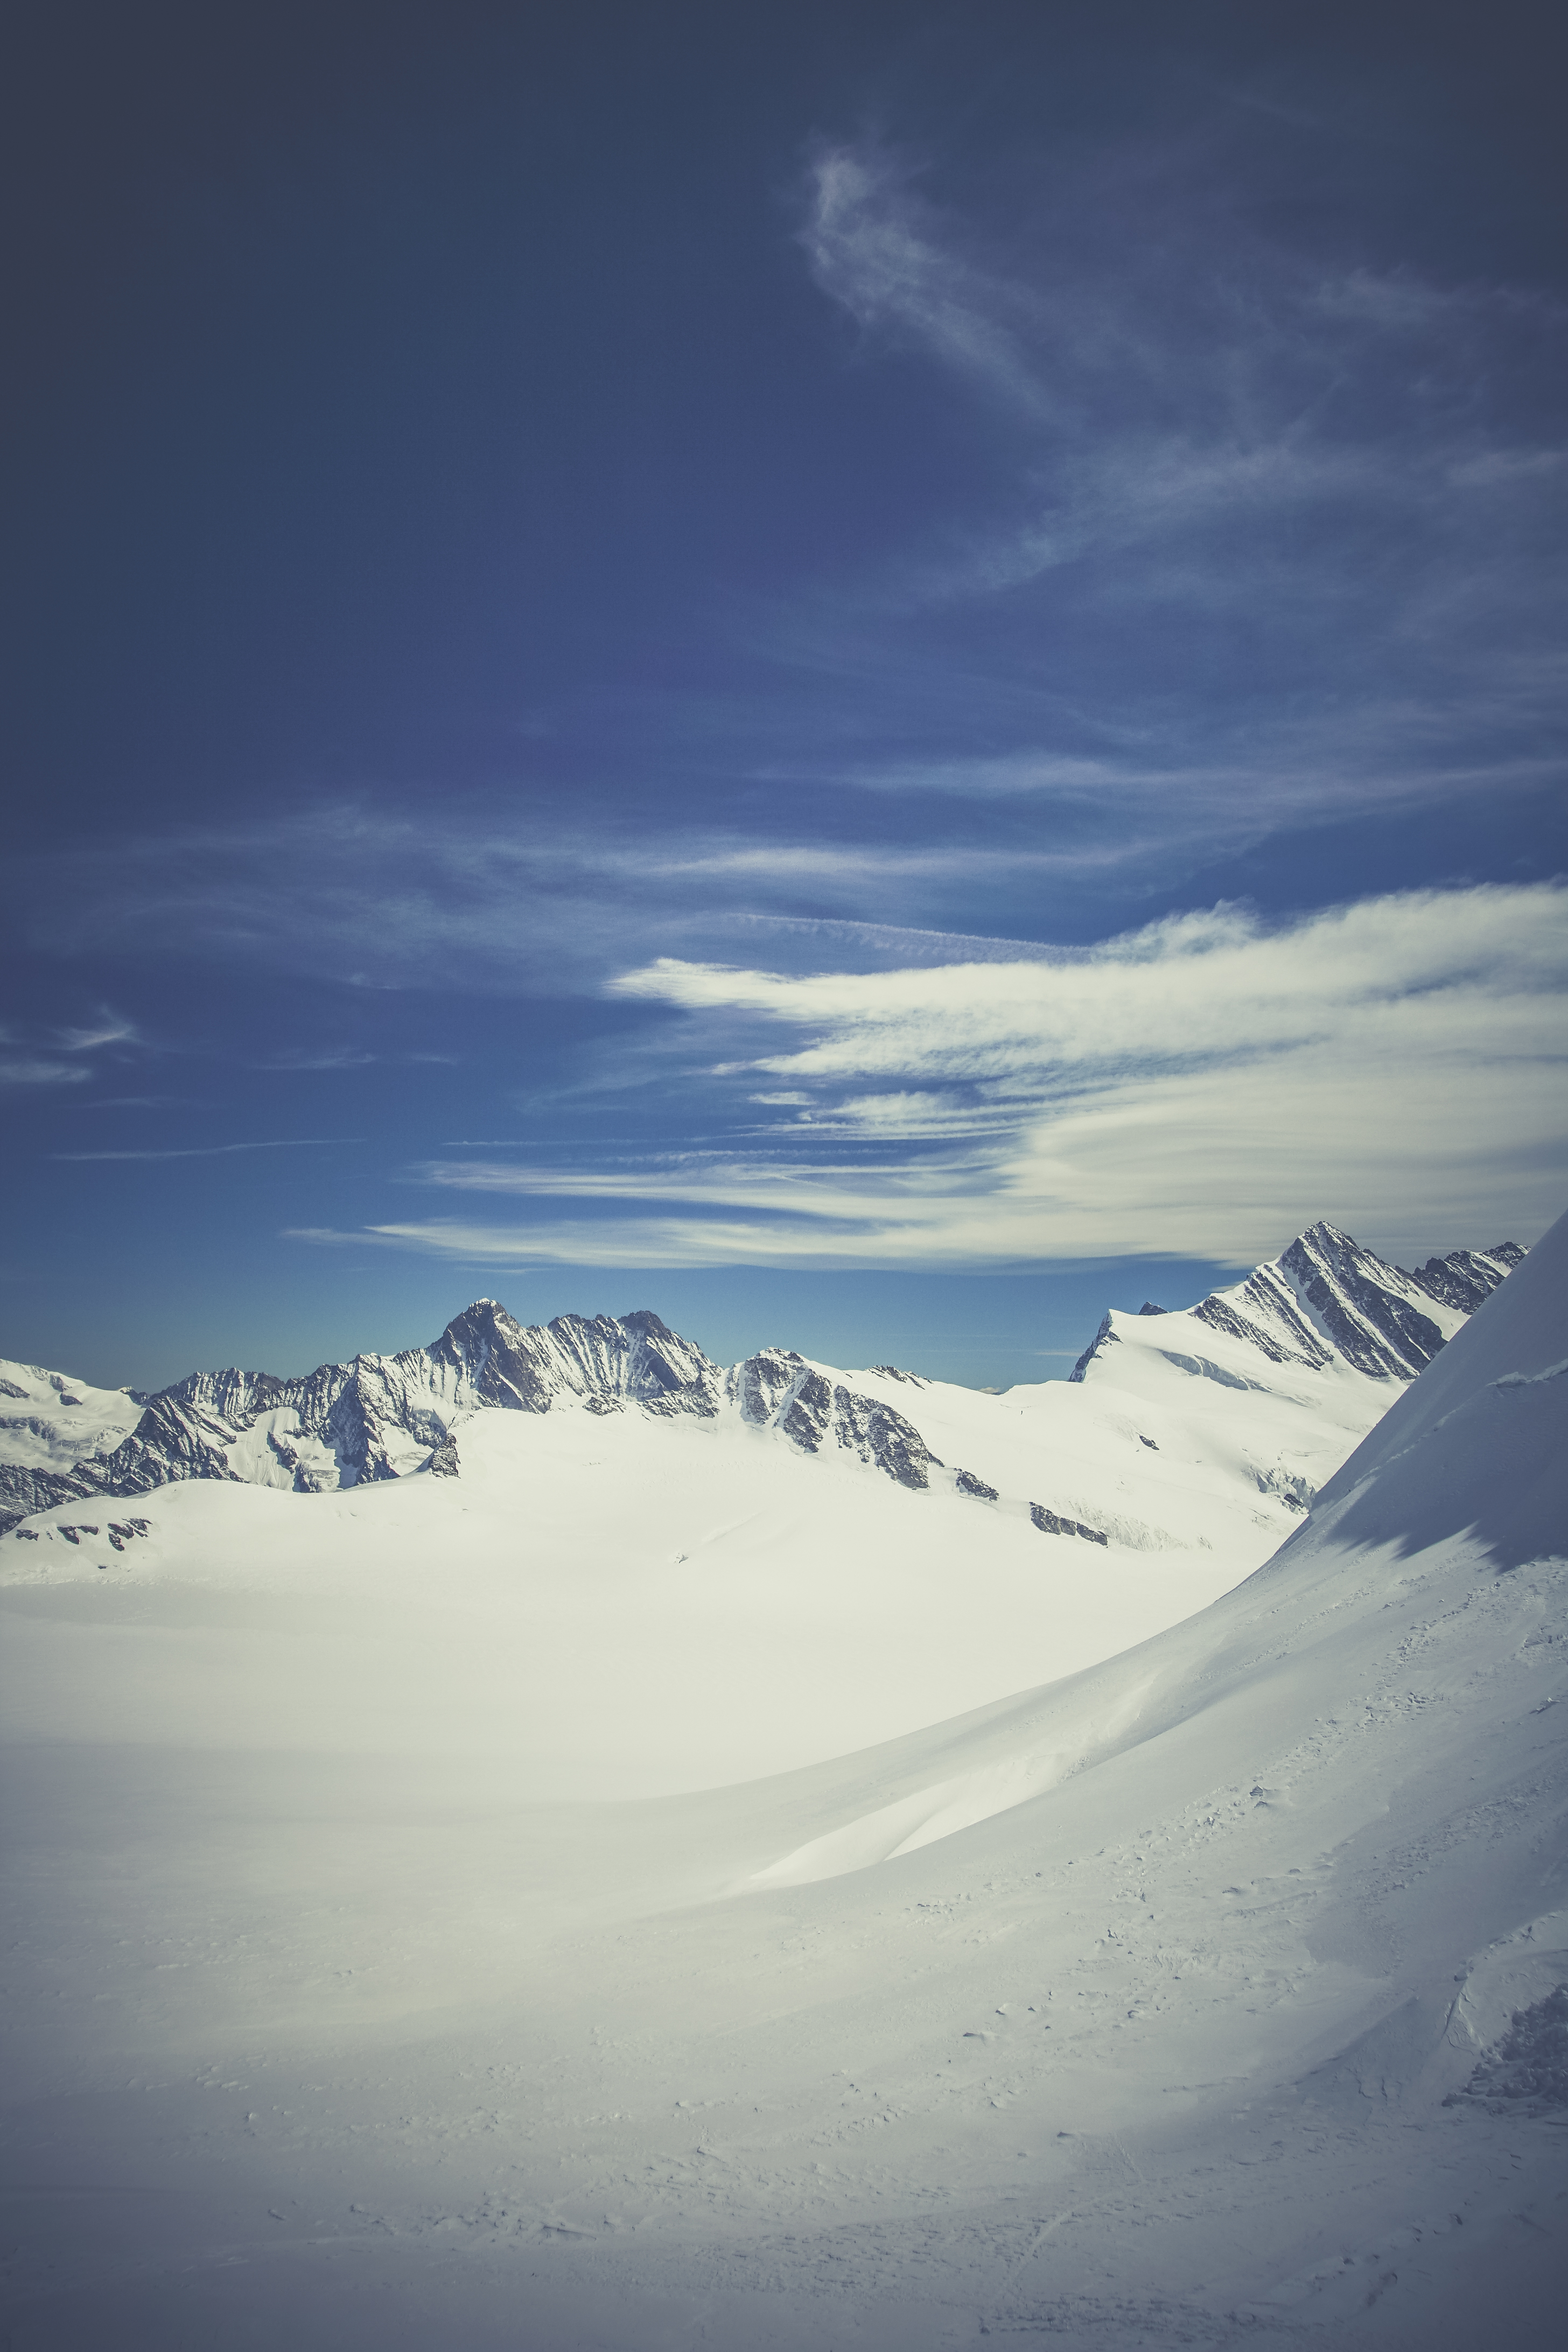
nature, horizon, mountain, snow, cold, winter, cloud, sky, sunlight, hill, dawn, atmosphere, mountain range, weather, arctic, summit, alps, plateau, atmospheric phenomenon, atmosphere of earth, mountainous landforms